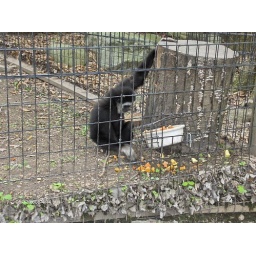
This monkey was jumping around like crazy then he decided to have a little snack.